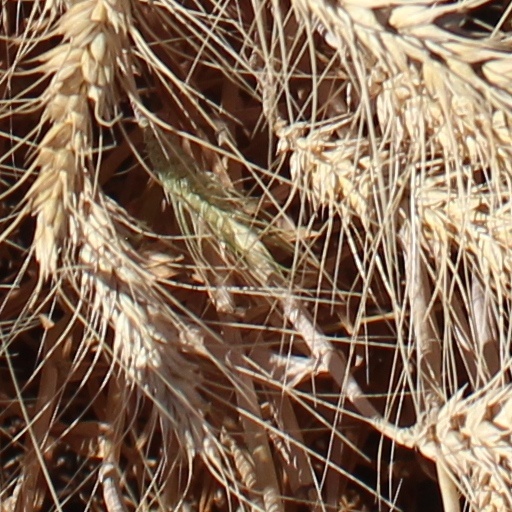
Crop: wheat